Knock, County Mayo

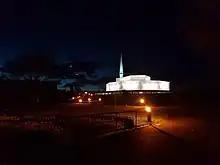
Knock Basilica

Knock comes from the Irish word "cnoc" meaning hill, historical evidence shows the village had been named that as far back as 1625. The Irish language name was changed to "Cnoc Mhuire" meaning the hill of the Virgin Mary after the visions. The parish and village of Knock is sometimes referred to historically and in Lewis' 1837 topographical dictionary as "Knockdrumcalry" (Cnoc Droma Chálraighe) meaning "hill of the ridge of the Cálraighe".